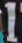
Number: 1